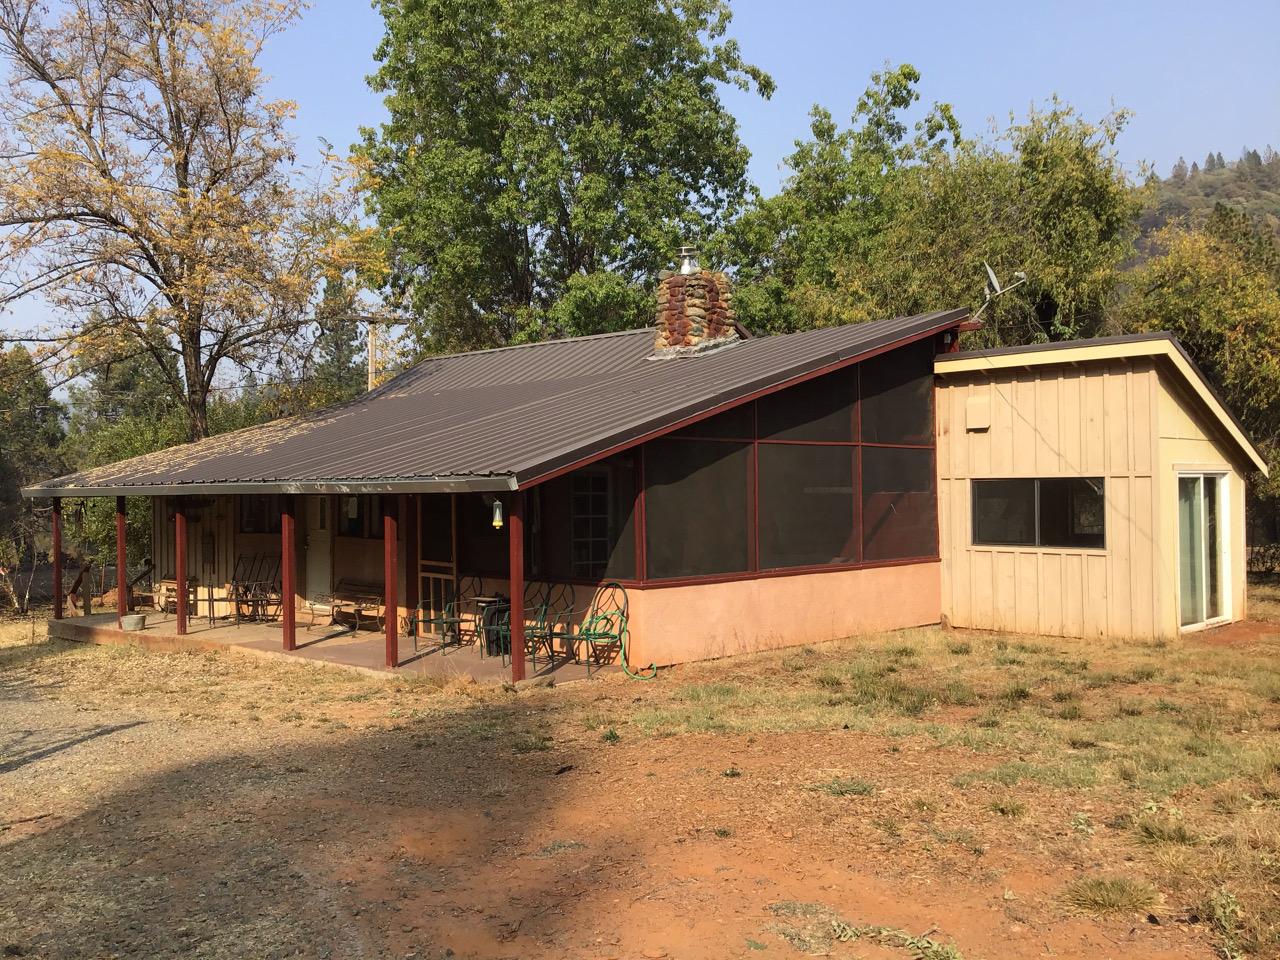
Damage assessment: no_damage